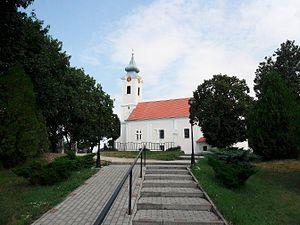
Vaszar est un village et une commune du comitat de Veszprém en Hongrie.